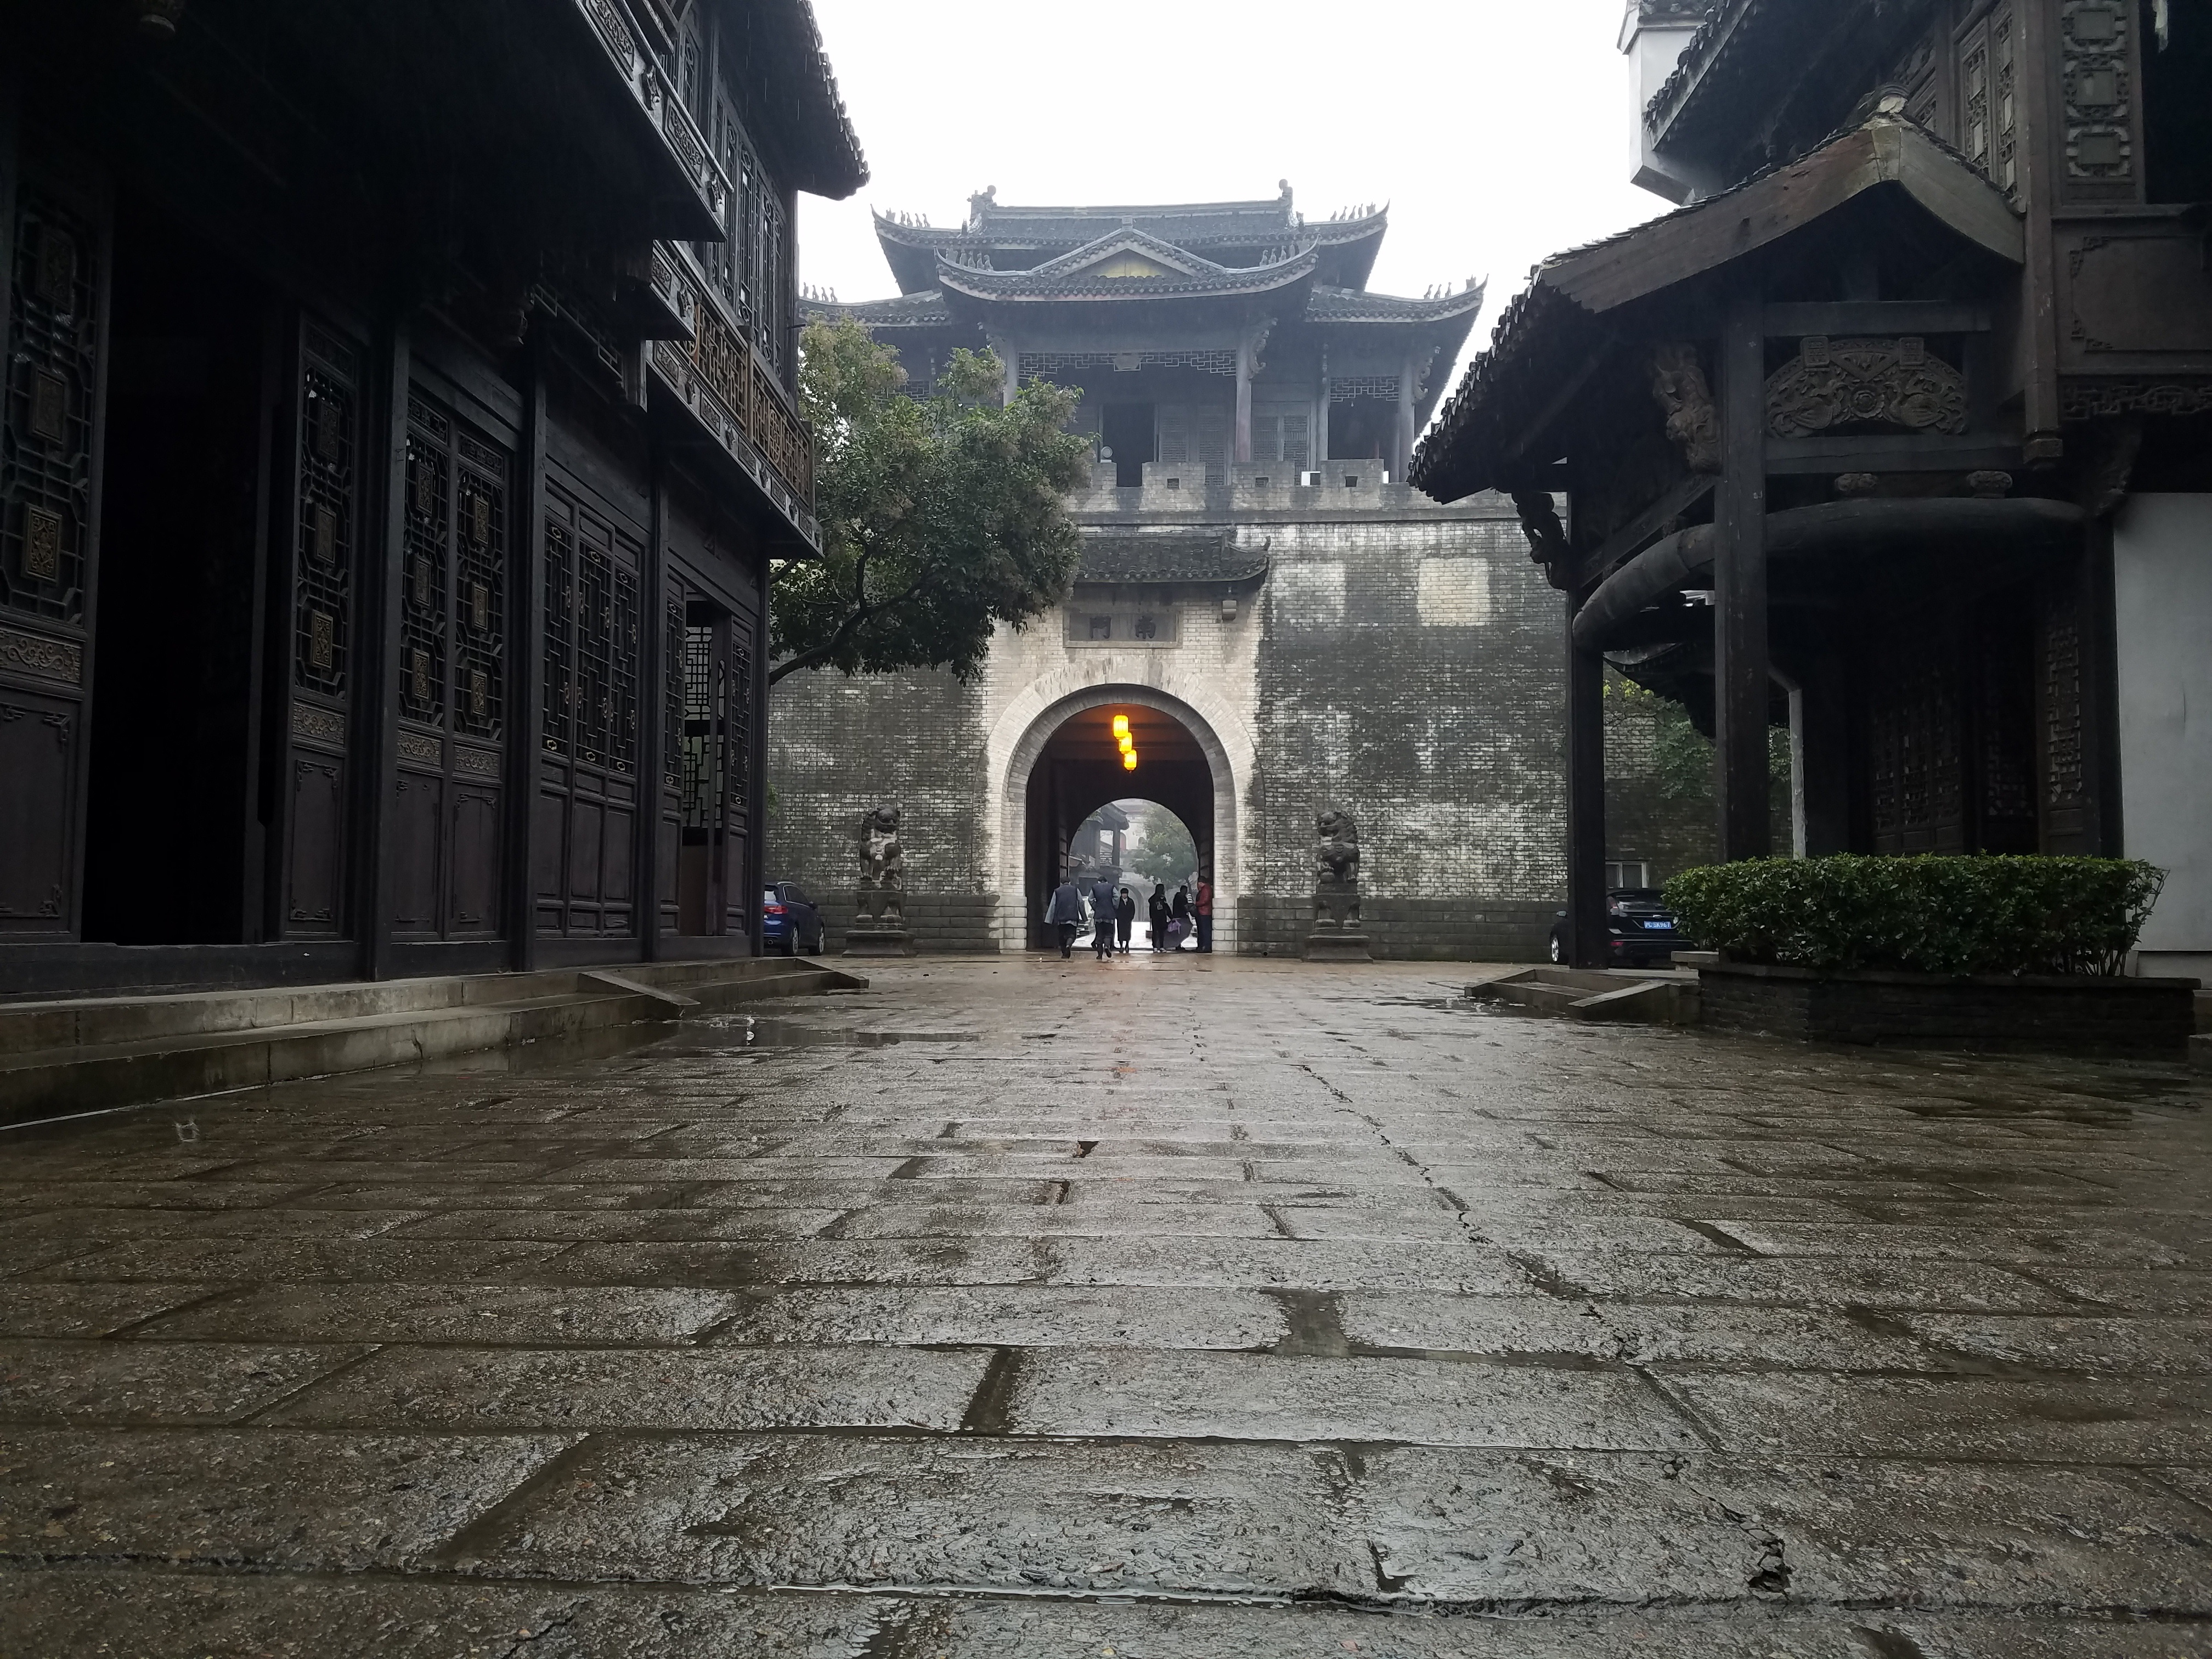
road, street, town, alley, city, lane, place of worship, temple, infrastructure, urban area, ancient history